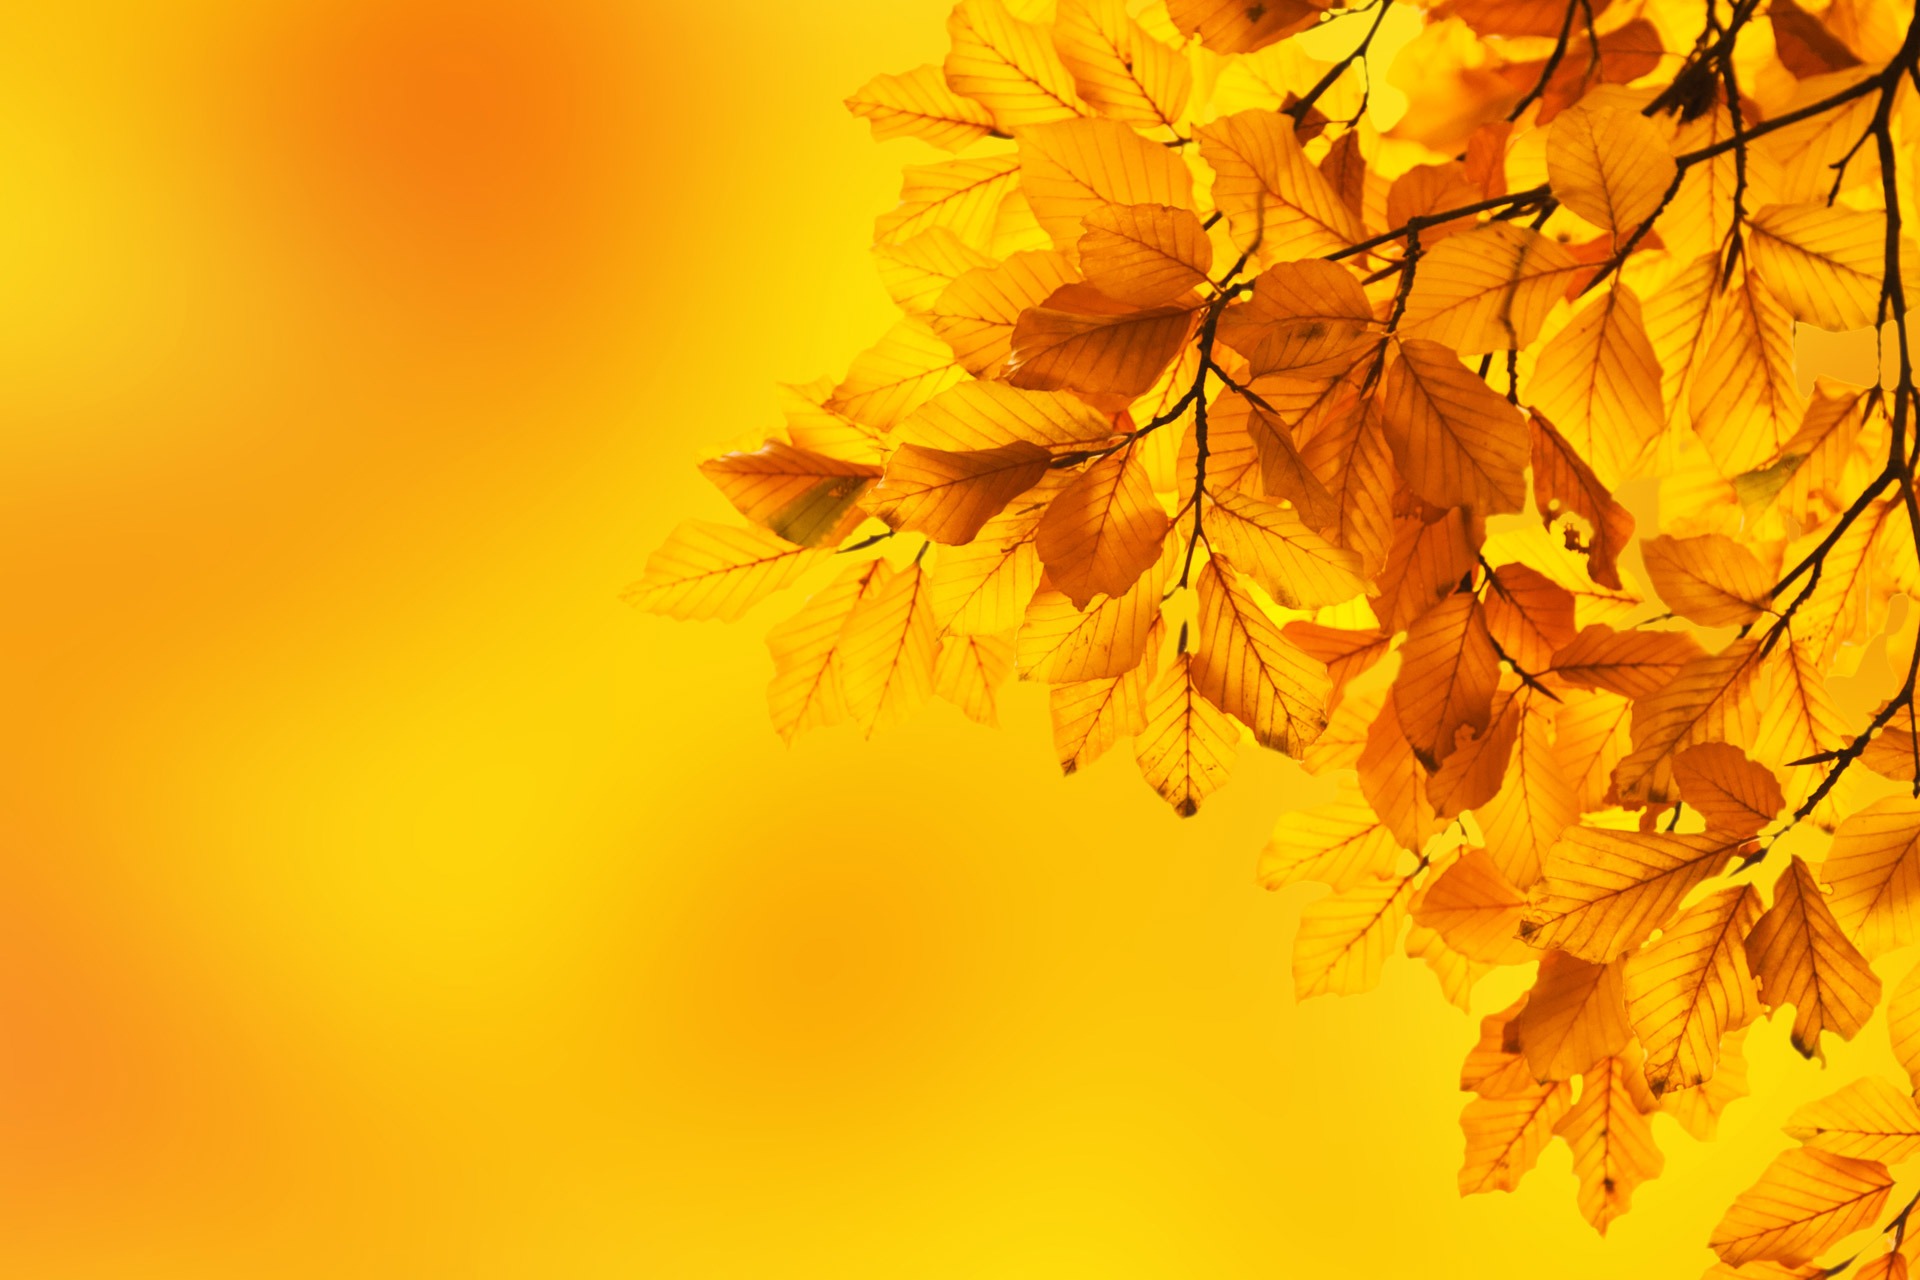
tree, nature, outdoor, branch, plant, sunlight, leaf, fall, flower, foliage, color, autumn, yellow, flora, season, maple tree, maple leaf, leaves, background, seasonal, beech, macro photography, flowering plant, maidenhair tree, plant stem, woody plant, land plant